University of Michigan Papyrology Collection

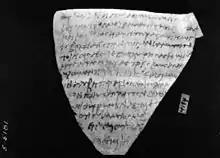
An ostracon fragment, of a personal letter

From July 29-August 4, 2007, The U-M Papyrus Collection hosted the XXV International Congress of Papyrology. The Congress is an important gathering of international scholars and researchers.